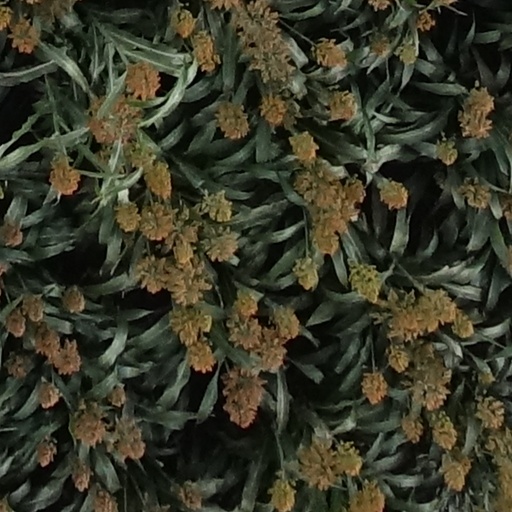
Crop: sorghum